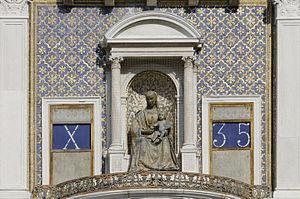
Galerie de la Torre dell'Orologio représentant la Vierge à l'Enfant, place Saint-Marc, Venise.